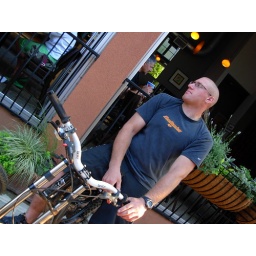
eric hanging out in front of andrew's pizza in hood river